Terminator (character)

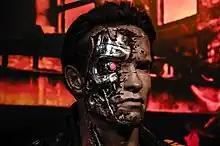
A Terminator figure at Madame Tussauds London, demonstrating the metallic interior and red eyes

, a measure taken by Skynet to prevent them from "thinking too much". Sarah and John then activate its learning ability, after which it becomes more curious and begins trying to understand and imitate human behavior. It ultimately learns "the value of human life" as mused by Sarah in the closing narration of the theatrical cut. Later films in the series further humanize the character.